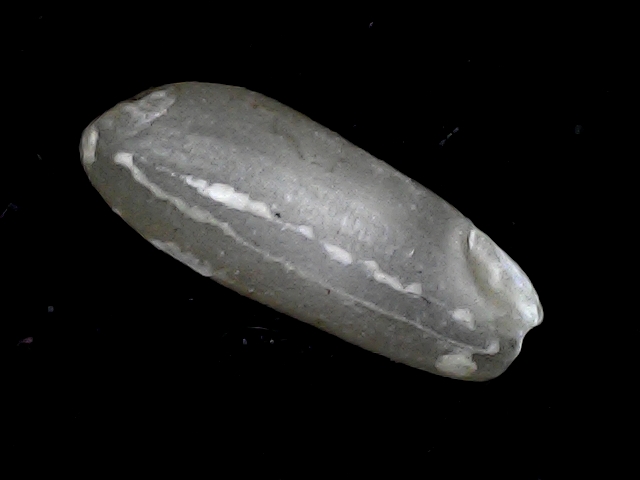
Rice variety: BD91